Boys' love

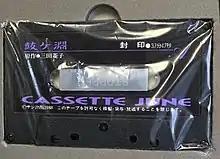
"Tsuzumigafuchi", the first "yaoi" audio drama, was released on cassette in 1988.

BL audio dramas, occasionally referred to as "drama CDs", "sound dramas", or "BLCDs", are recorded voice performances of male-male romance scenarios performed by primarily male voice actors. They are typically adaptations of original BL manga and novels. The first BL audio dramas were released in the 1980s, beginning with "Tsuzumigafuchi" in 1988, which was published as a ""June" cassette". BL audio dramas proliferated beginning in the 1990s with the rise in popularity of compact discs, peaking at 289 total CDs released in 2008, which dropped to 108 CDs in 2013.